Gorodki

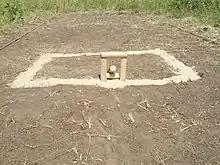
"Gorodki" target in "Machine gun installation" setup

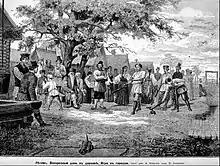
Men playing "gorodki"

The game consists of throwing a bat from a predetermined distance at the "gorodki", which are arranged in one of 15 configurations: